Mugwump (folklore)

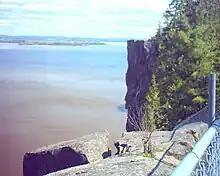
Lake Timiskaming, as viewed from Devil's Rock Lookout

The Mugwump (also: Old Tessie and Monster of Lake Temiscamingue) is a lake monster which has been alleged to live in Lake Timiskaming, on the border of the Canadian provinces of Ontario and Quebec.